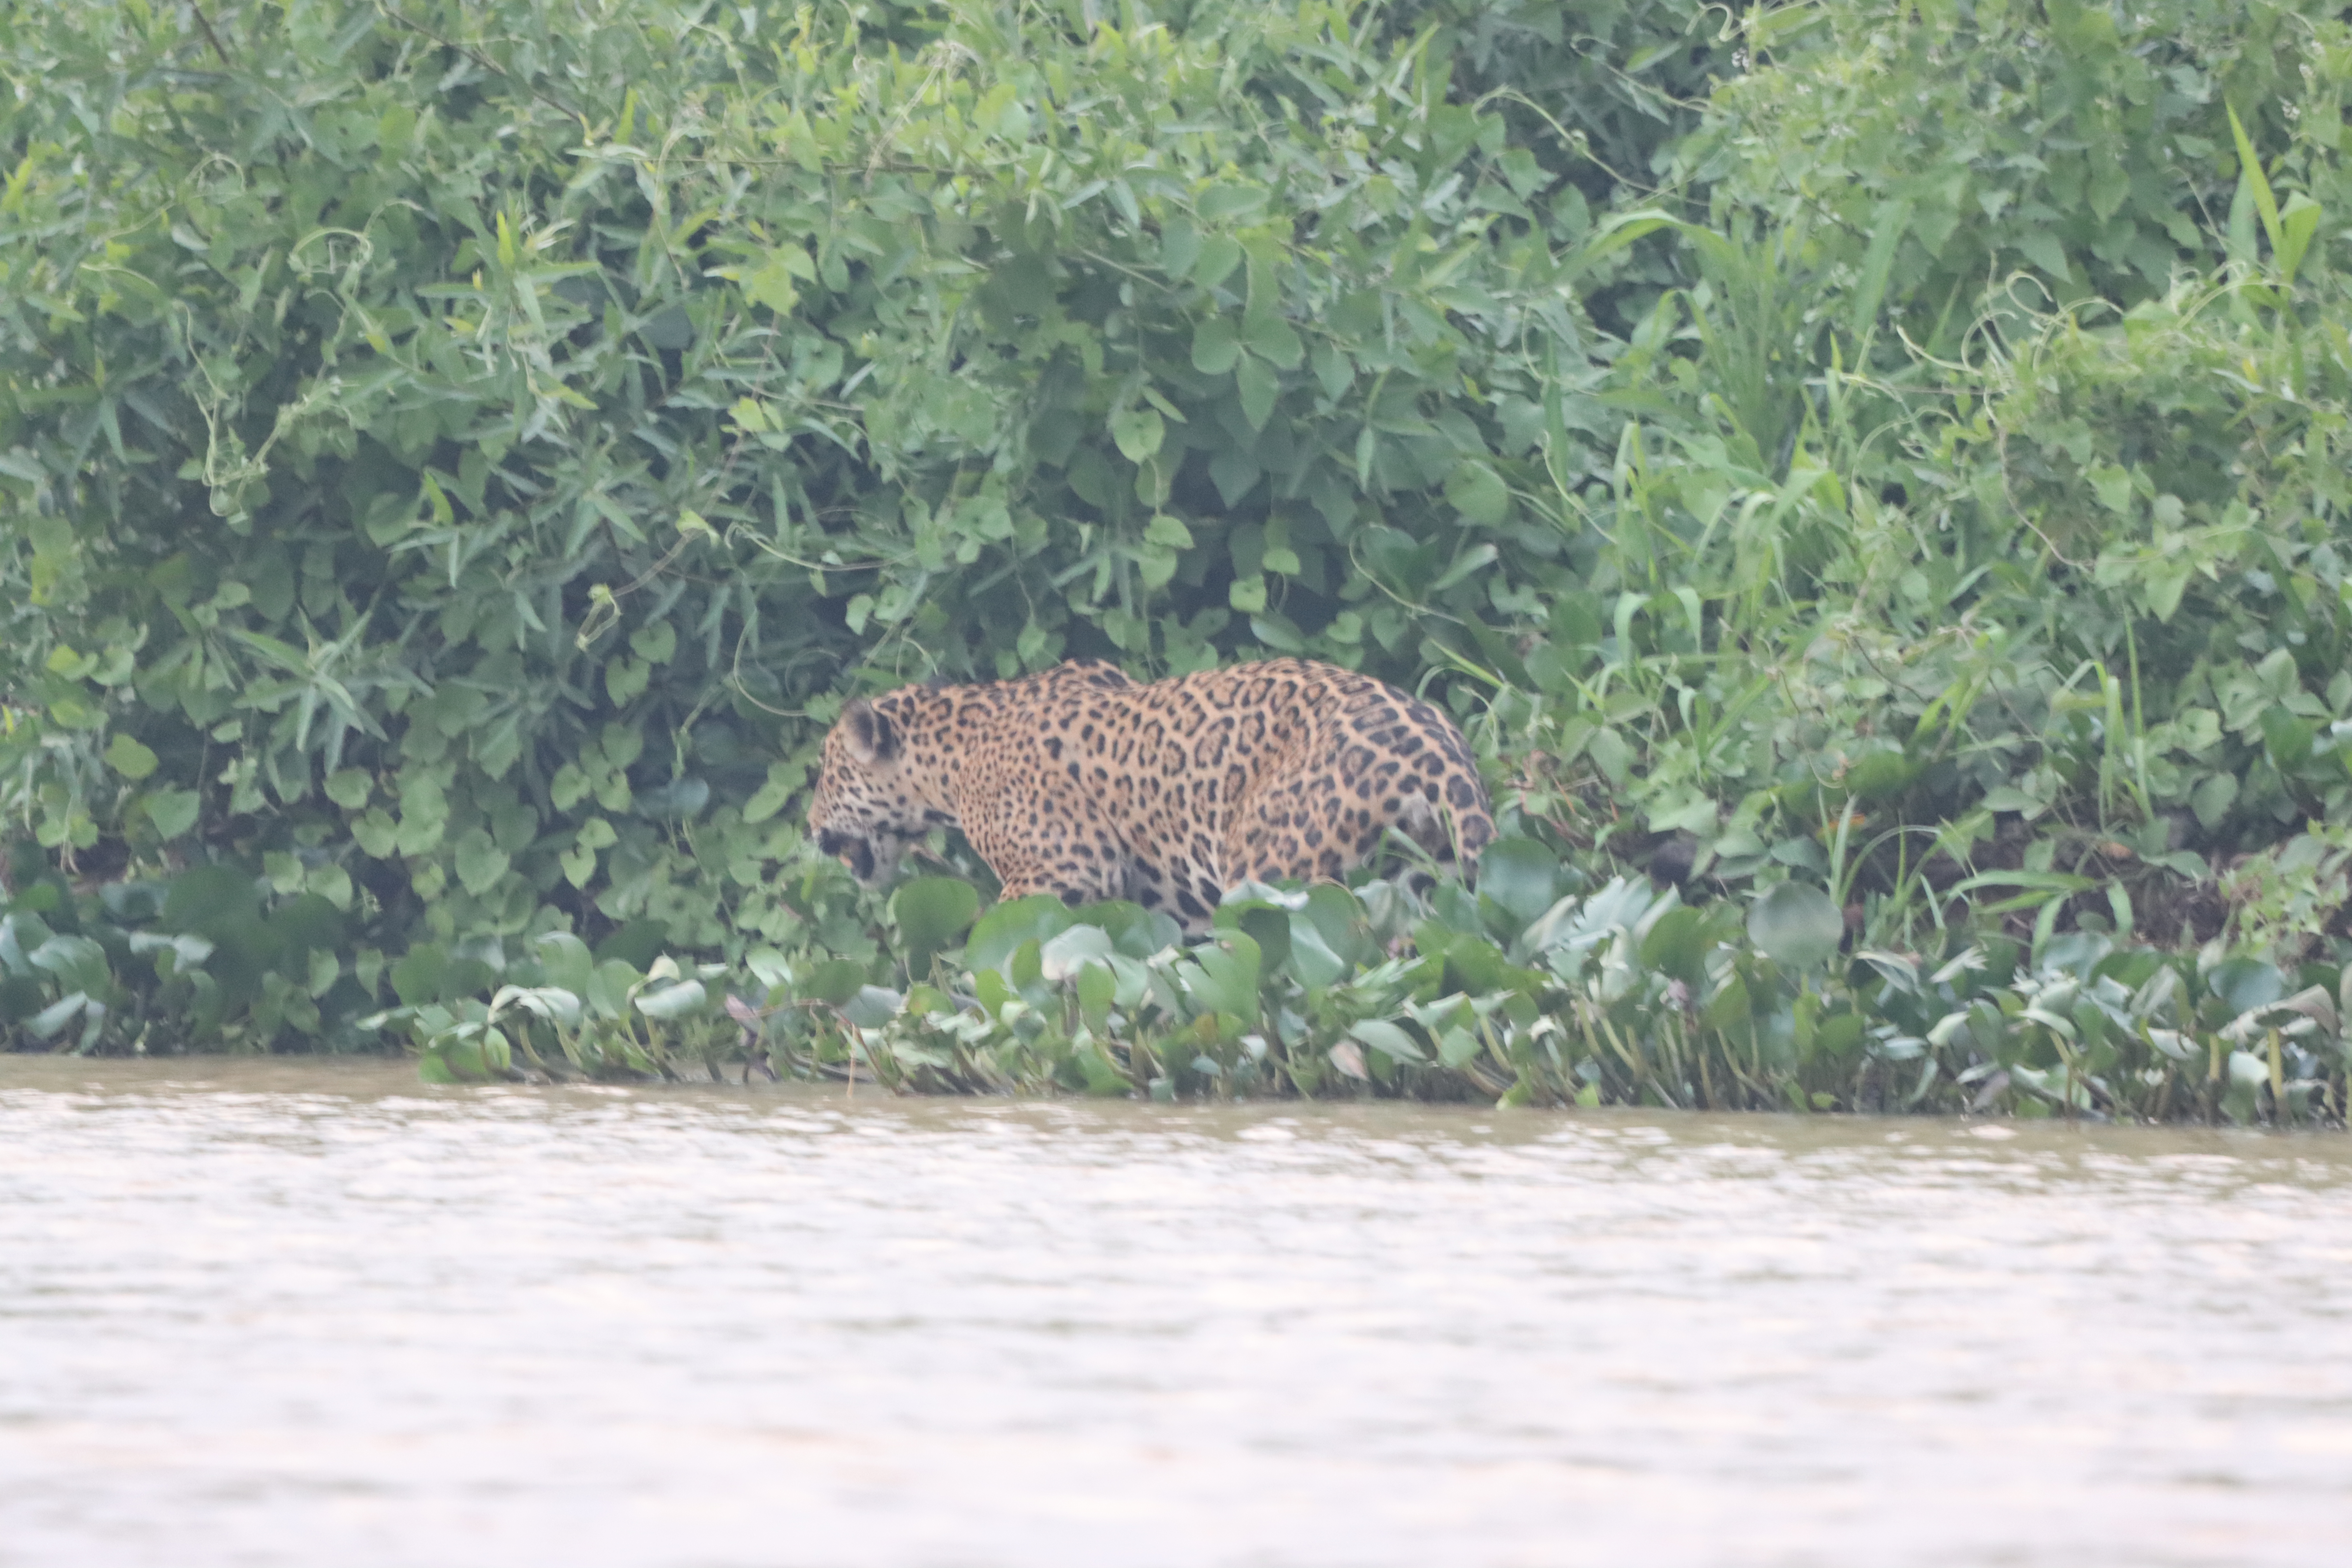
Jaguar: Pollyanna